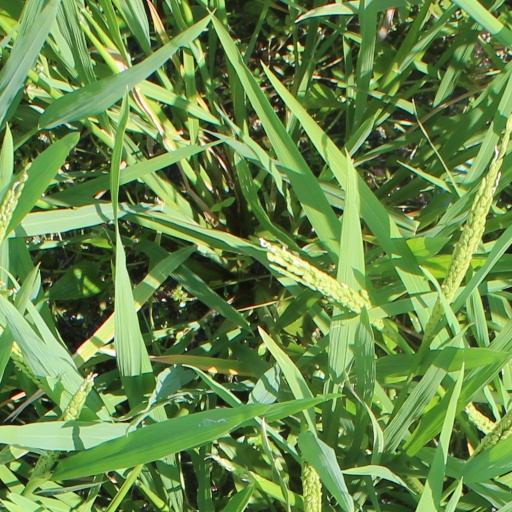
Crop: rice